America's Backyard

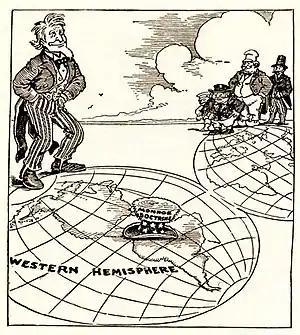
A 1912 newspaper cartoon highlighting America's influence in protecting neighboring countries in its "backyard" from European colonial expansion in the century following the Monroe Doctrine

America's backyard is a concept often used in political science and international relations contexts to refer to the sphere of influence of the United States and its traditional areas of dominance, especially Latin America.